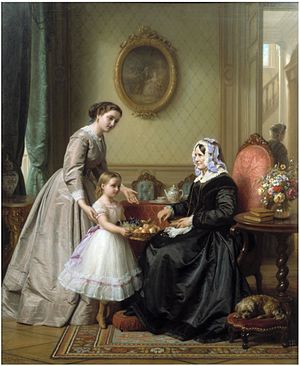
Josephus Laurentius Dyckmans
La Fête de la Grandmère ('Bedstemors fejring') af Josephus Laurentius Dyckmans
Josephus Laurentius Dyckmans var en belgisk genremaler.